Sport in Estonia

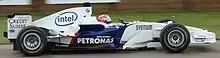
Marko Asmer driving Sauber F1.06 car at Goodwood Festival of Speed

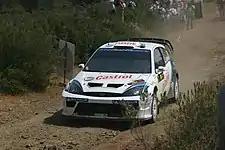
Markko Märtin has claimed 5 victories and 101 stage wins in his WRC career.

Rallying became popular in Estonia during the Soviet time and it is still one the most popular sports in Estonia. Legendary Estonian rally drivers like Heino Sepp, Heiki Ohu, Vello Õunpuu, Joel Tammeka and many more, achieved good results compiting in the Soviet Union. These drivers made rallying very popular among Estonians. Every year there was Soviet Union National Rally Team where half of the rally drivers were from Estonia. Markko Märtin was the first Estonian to win WRC event, attracting Estonian rally fans more and more. Ott Tänak is the first Estonian to win the World Rally Championship title in 2019. Estonian WRC event, Rally Estonia, gathers thousands of rally fans to watch top level drivers compiting.